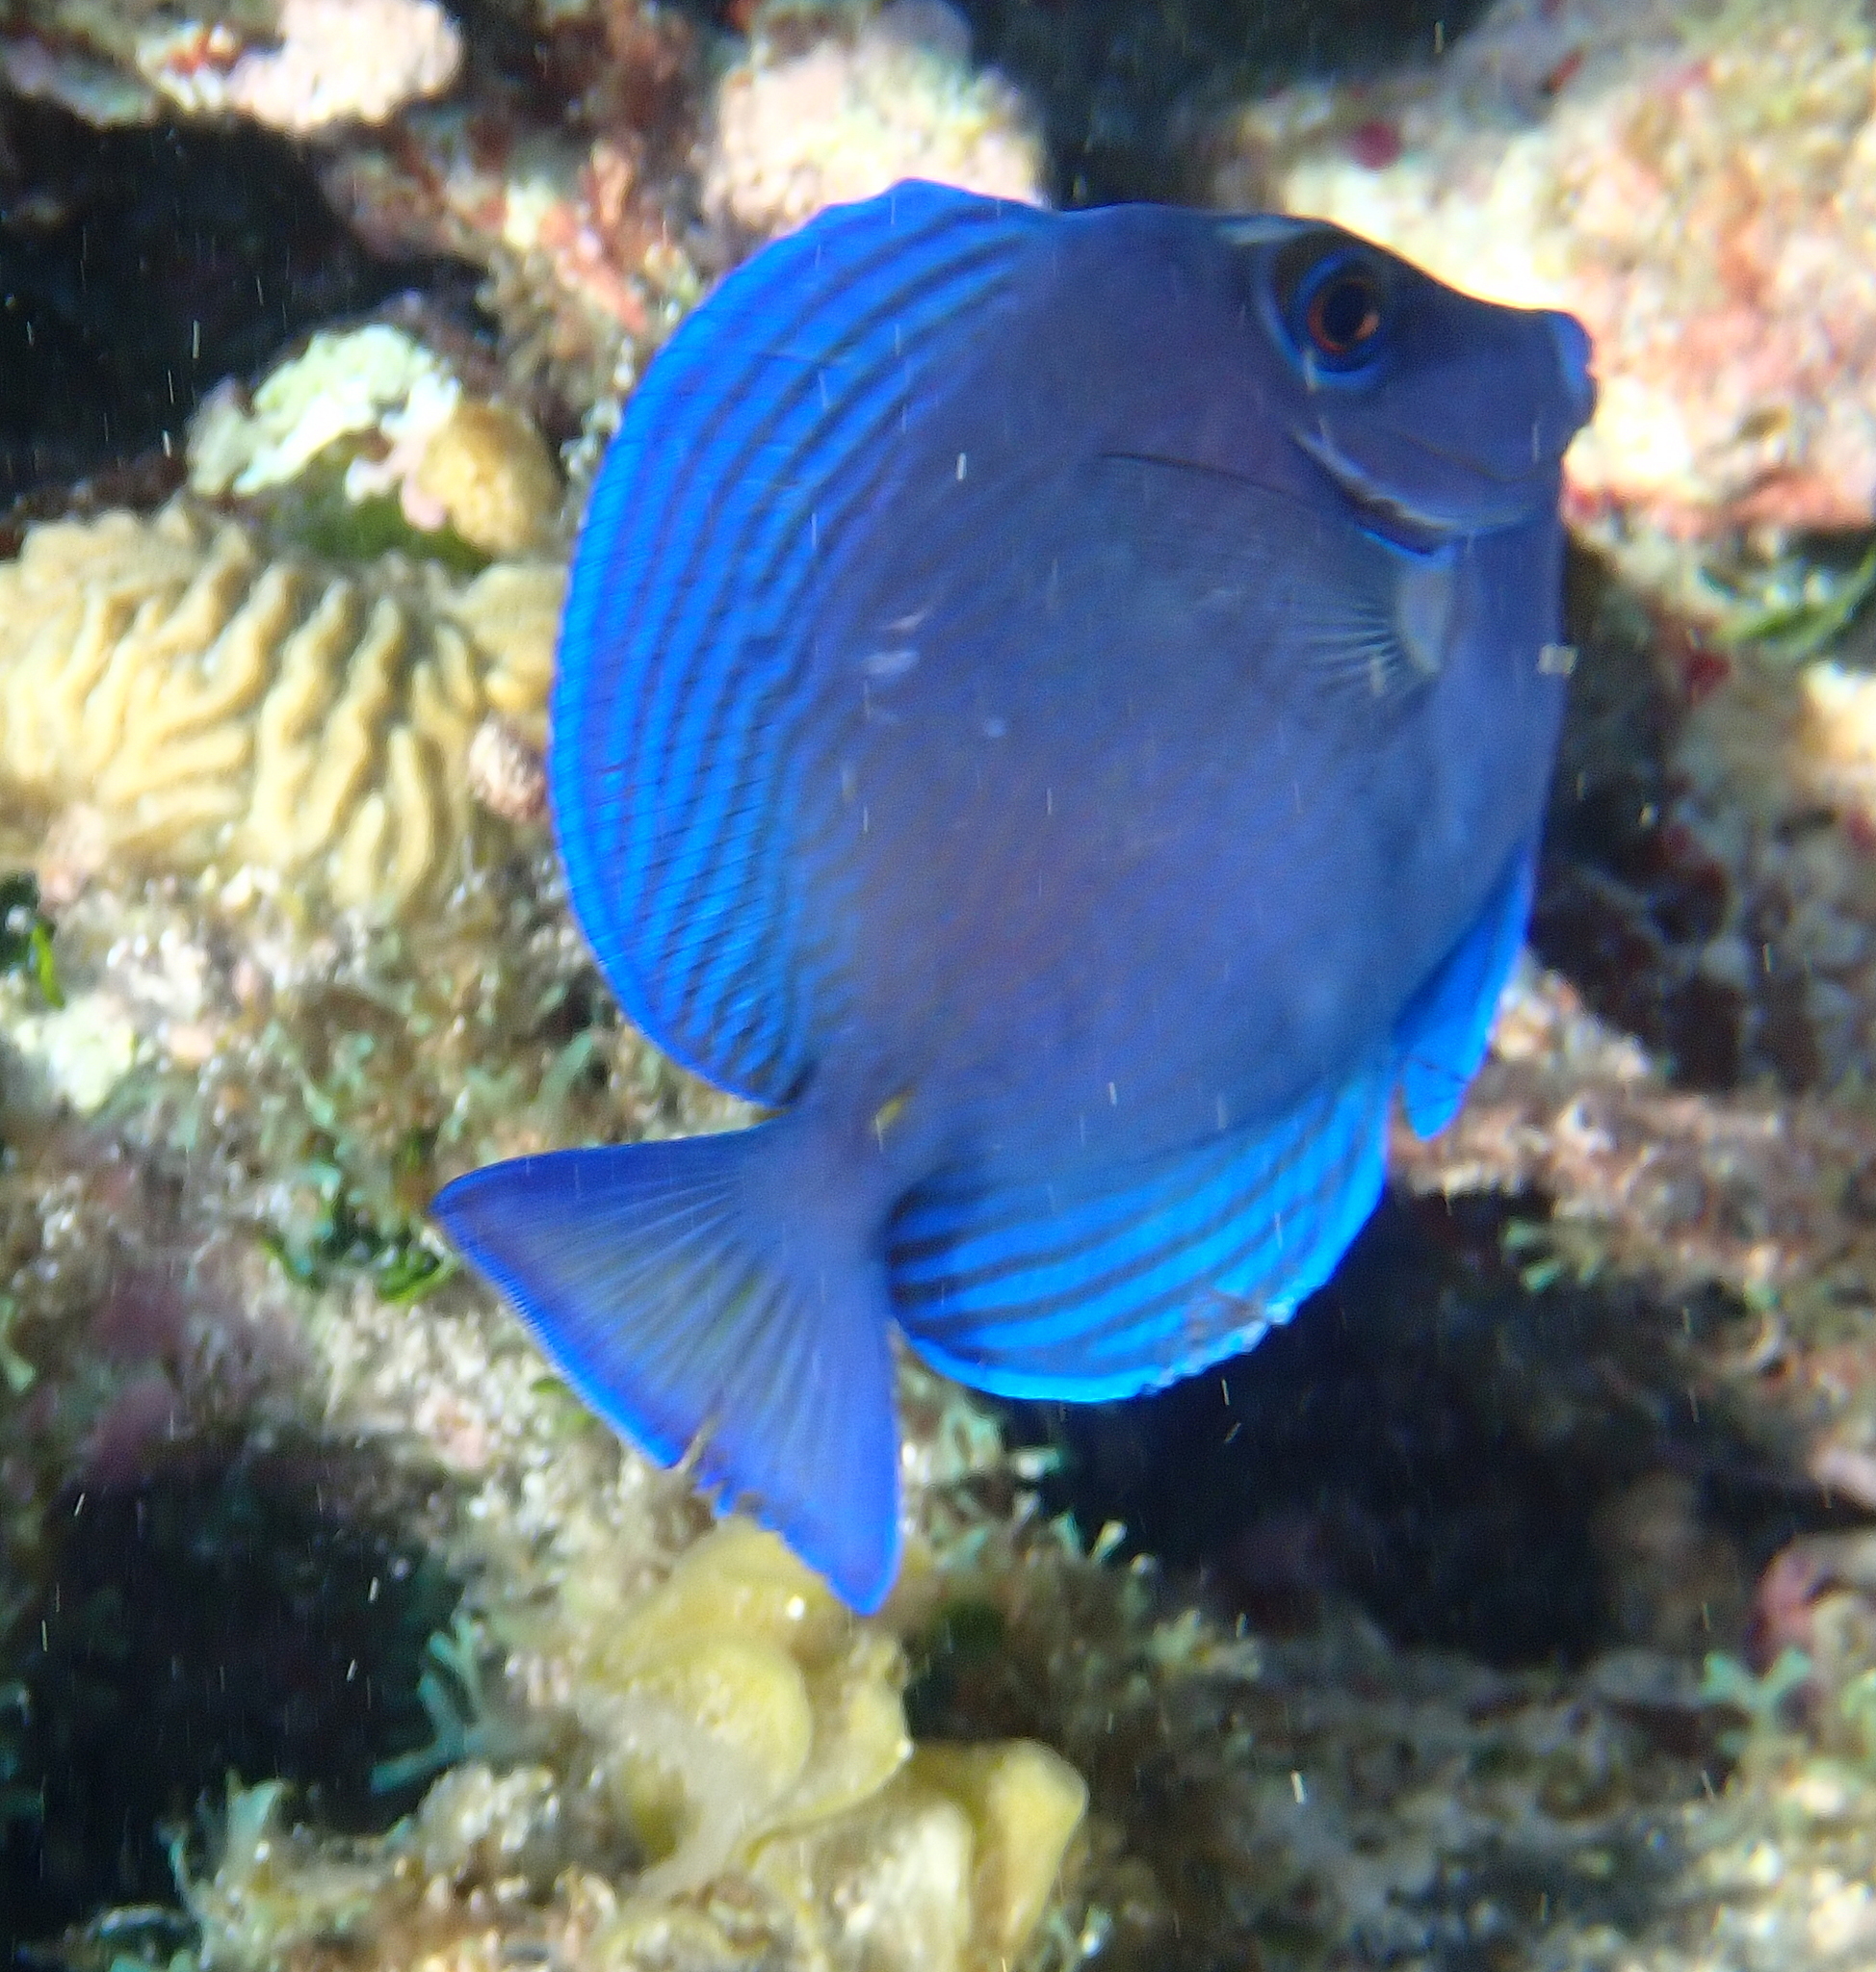
Acanthurus coeruleus (Atlantic Blue Tang)